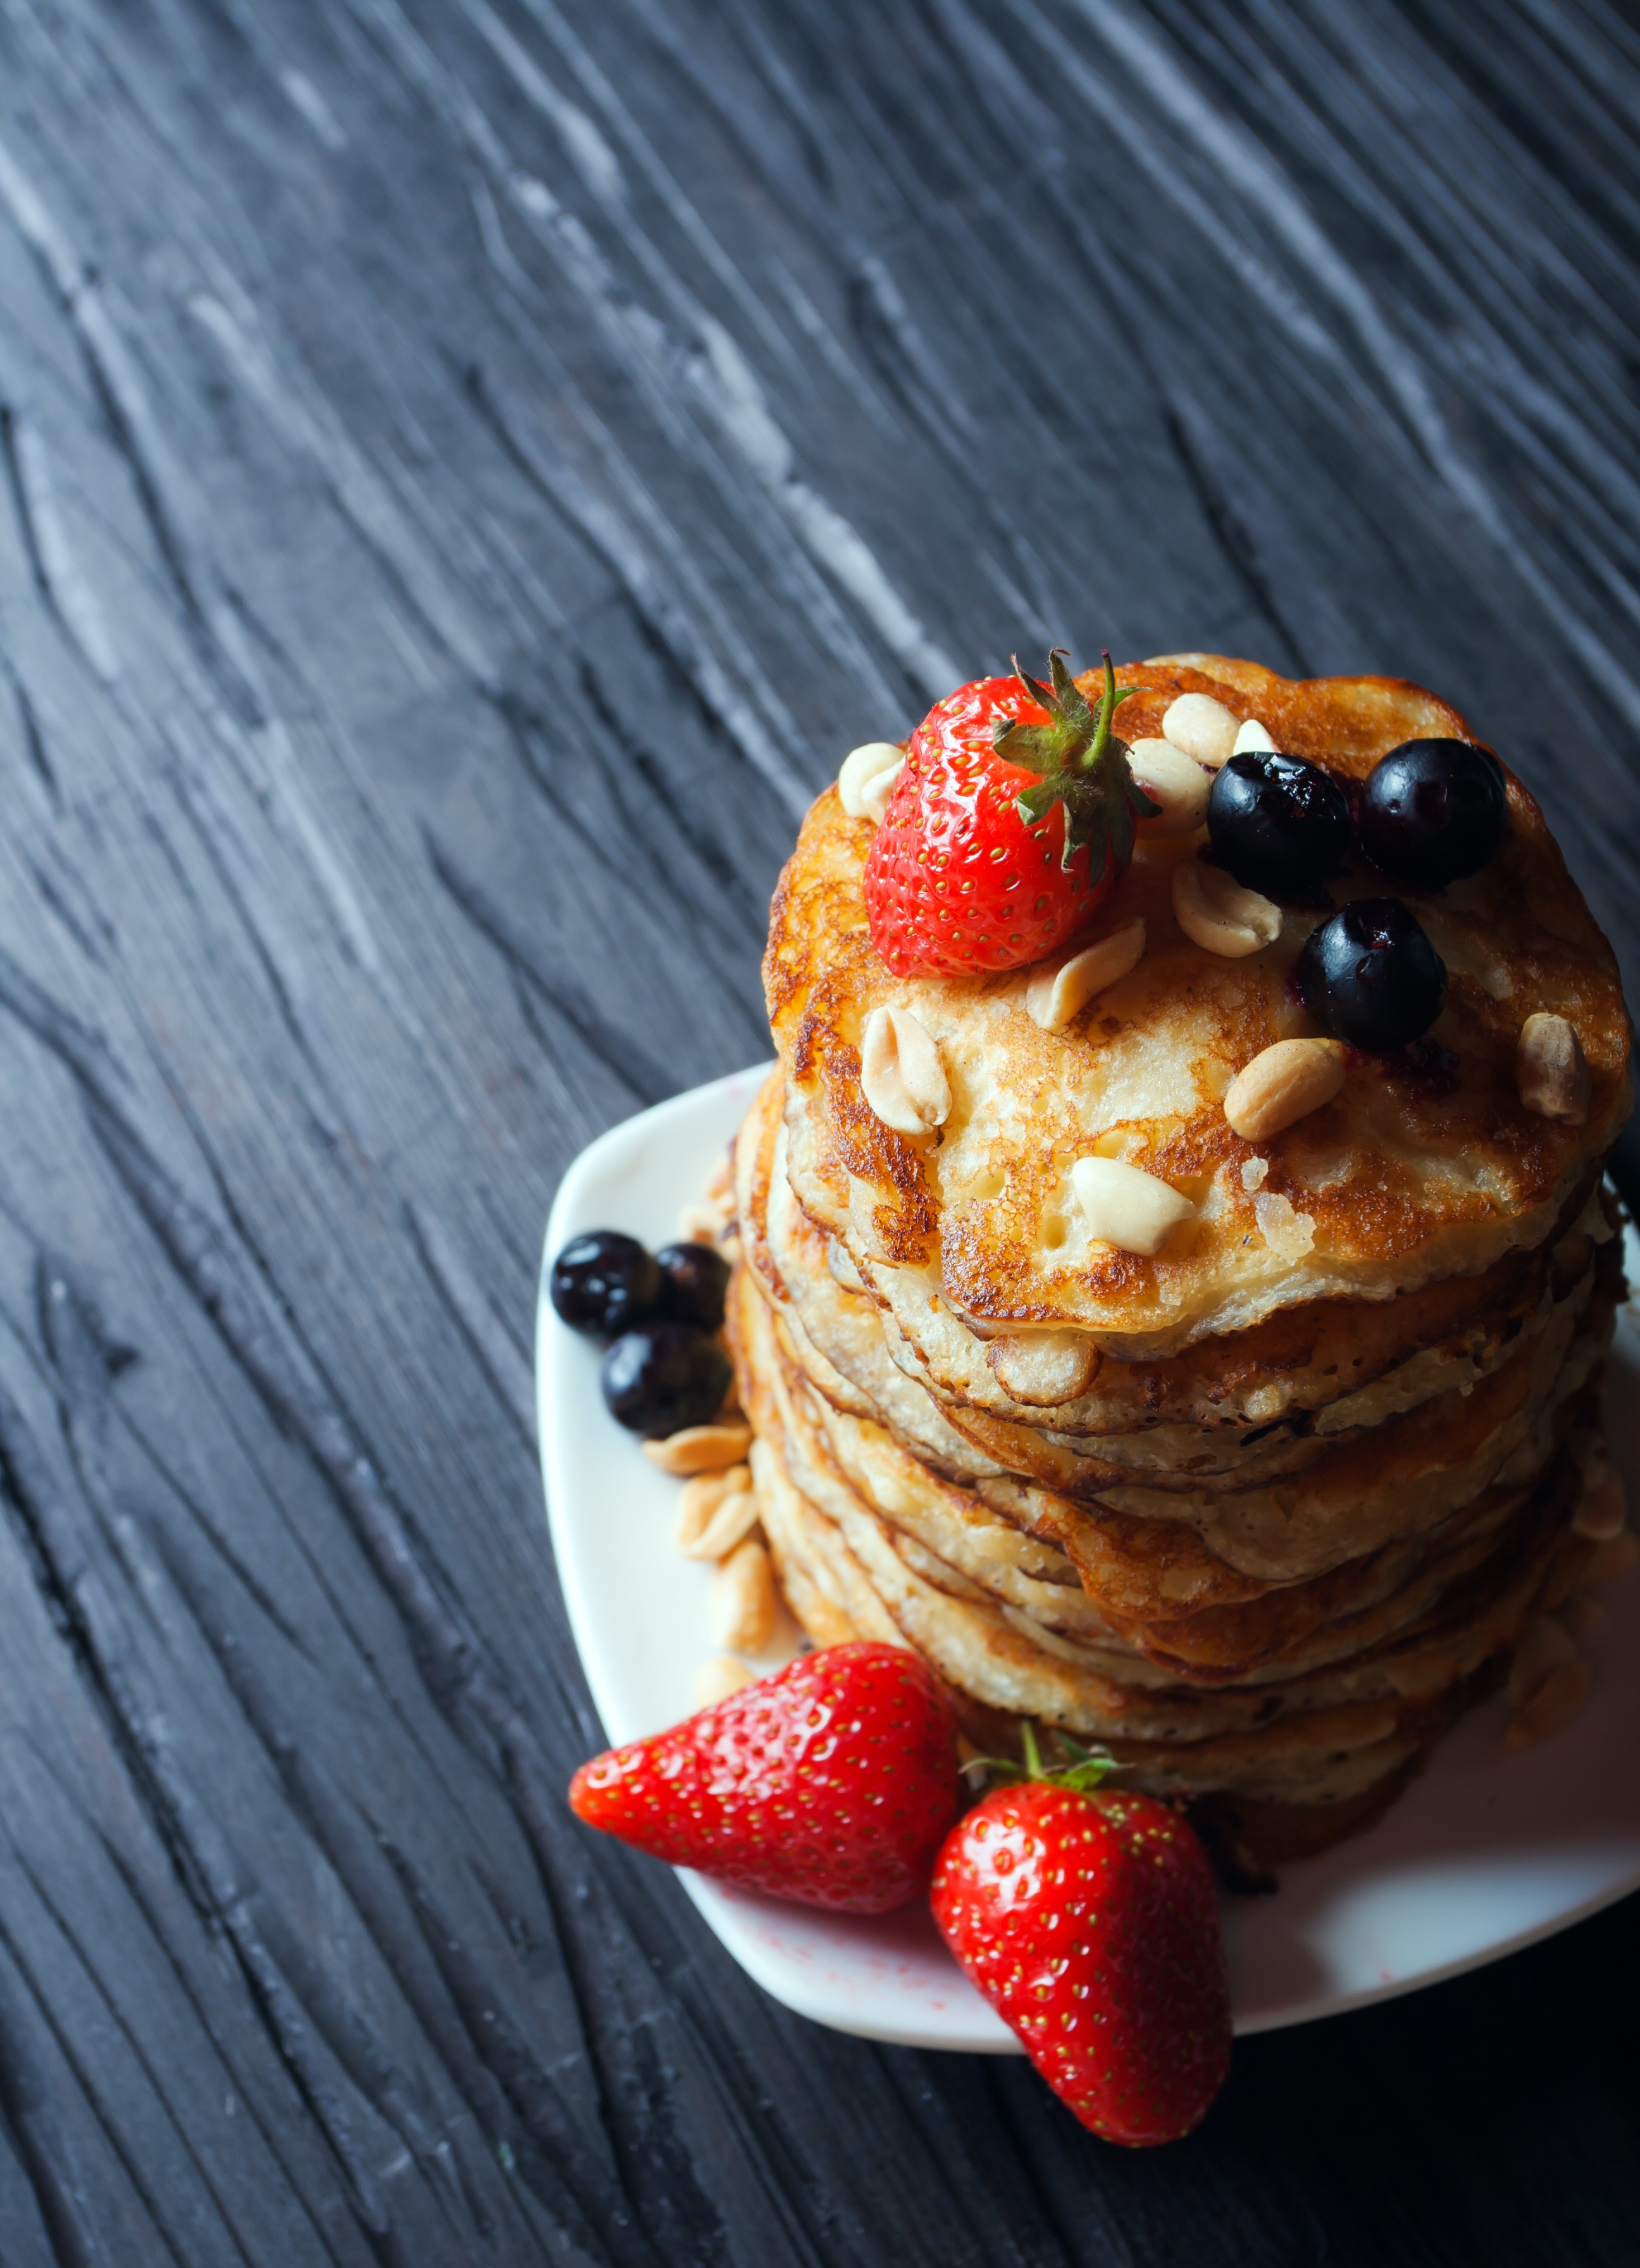
plant, fruit, berry, dish, meal, food, produce, blueberry, plate, breakfast, dessert, strawberry, pancake, food pile, strawberries, sweetness, flavor